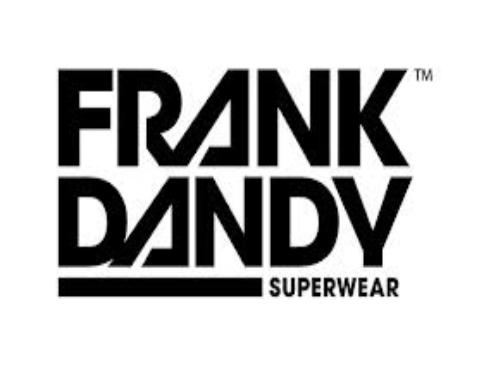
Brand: Frank Dandy
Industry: Clothes